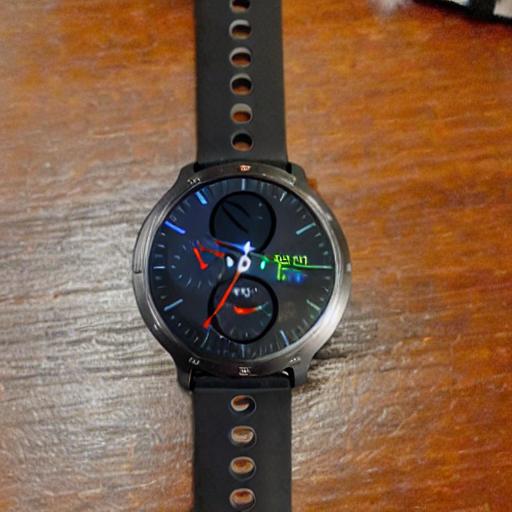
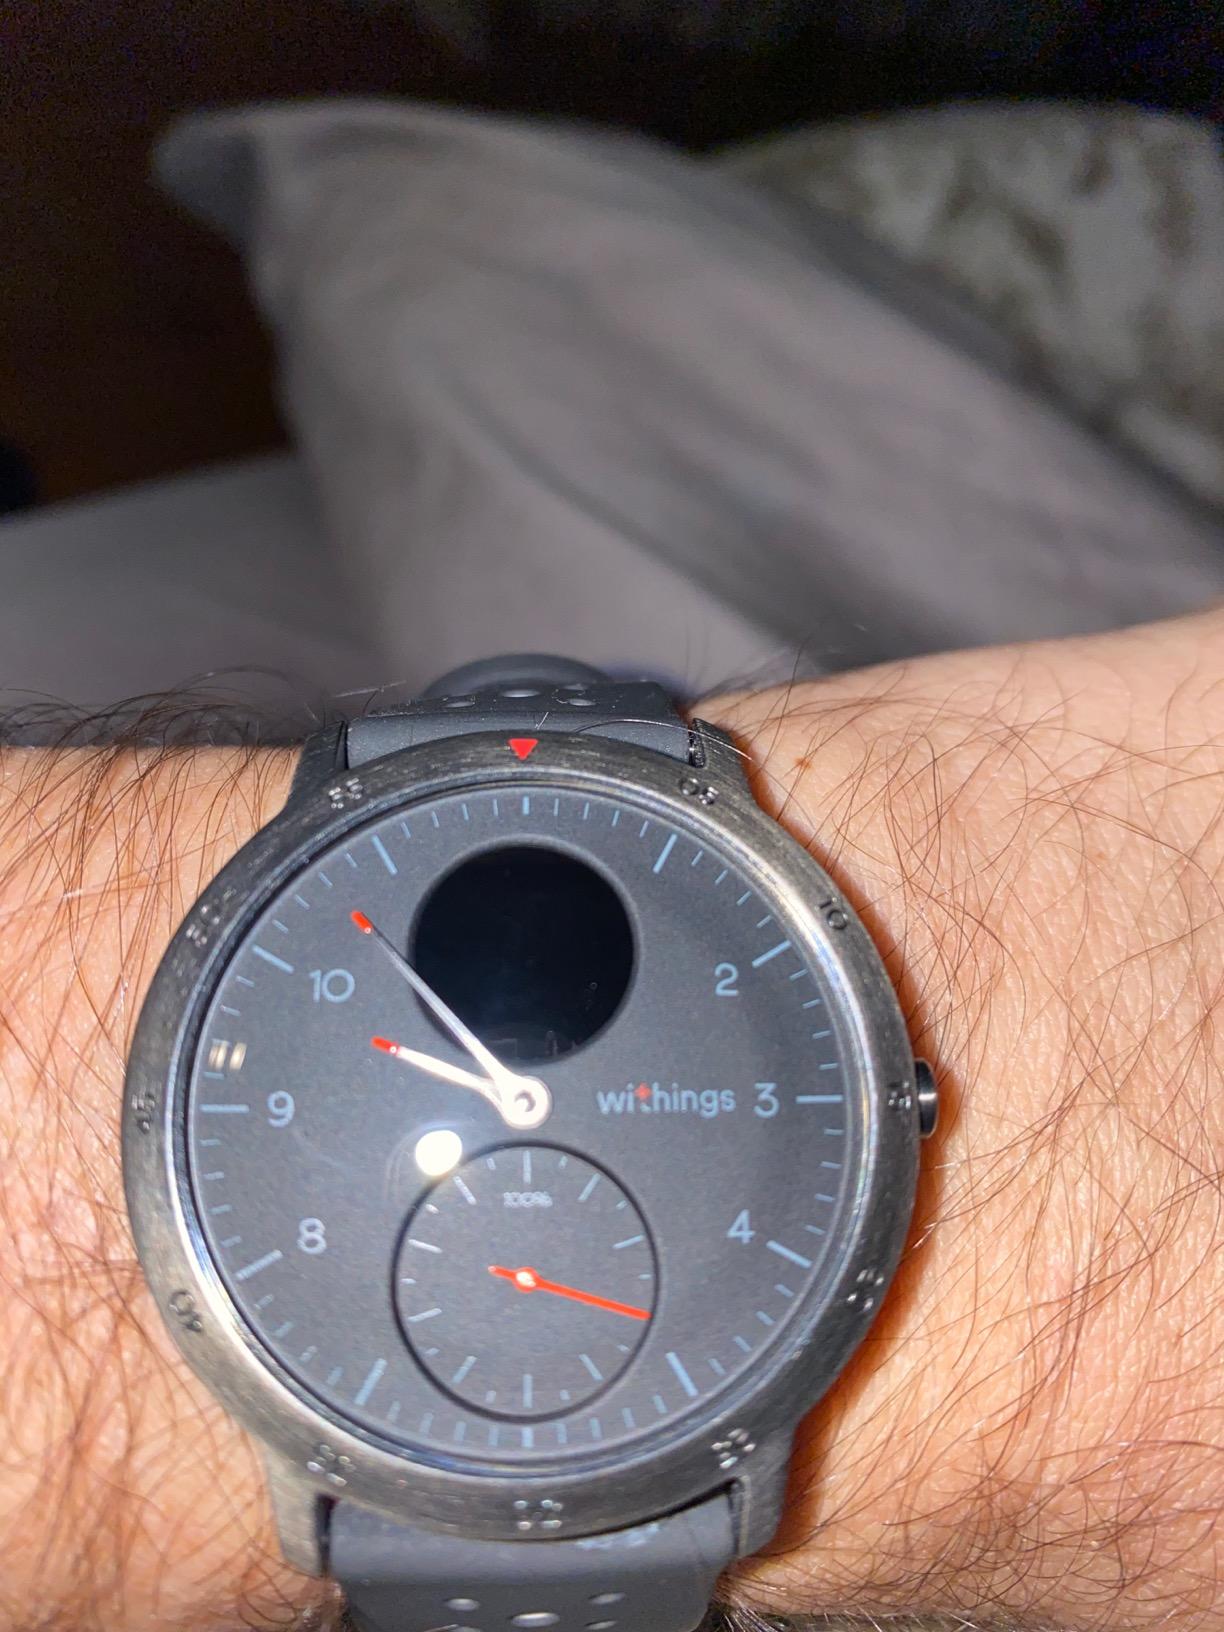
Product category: smartwatch
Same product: no